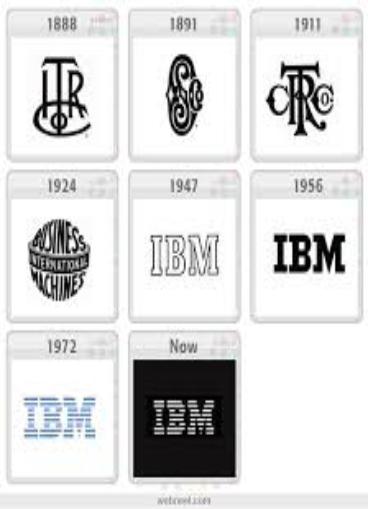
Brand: IBM
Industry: Electronic